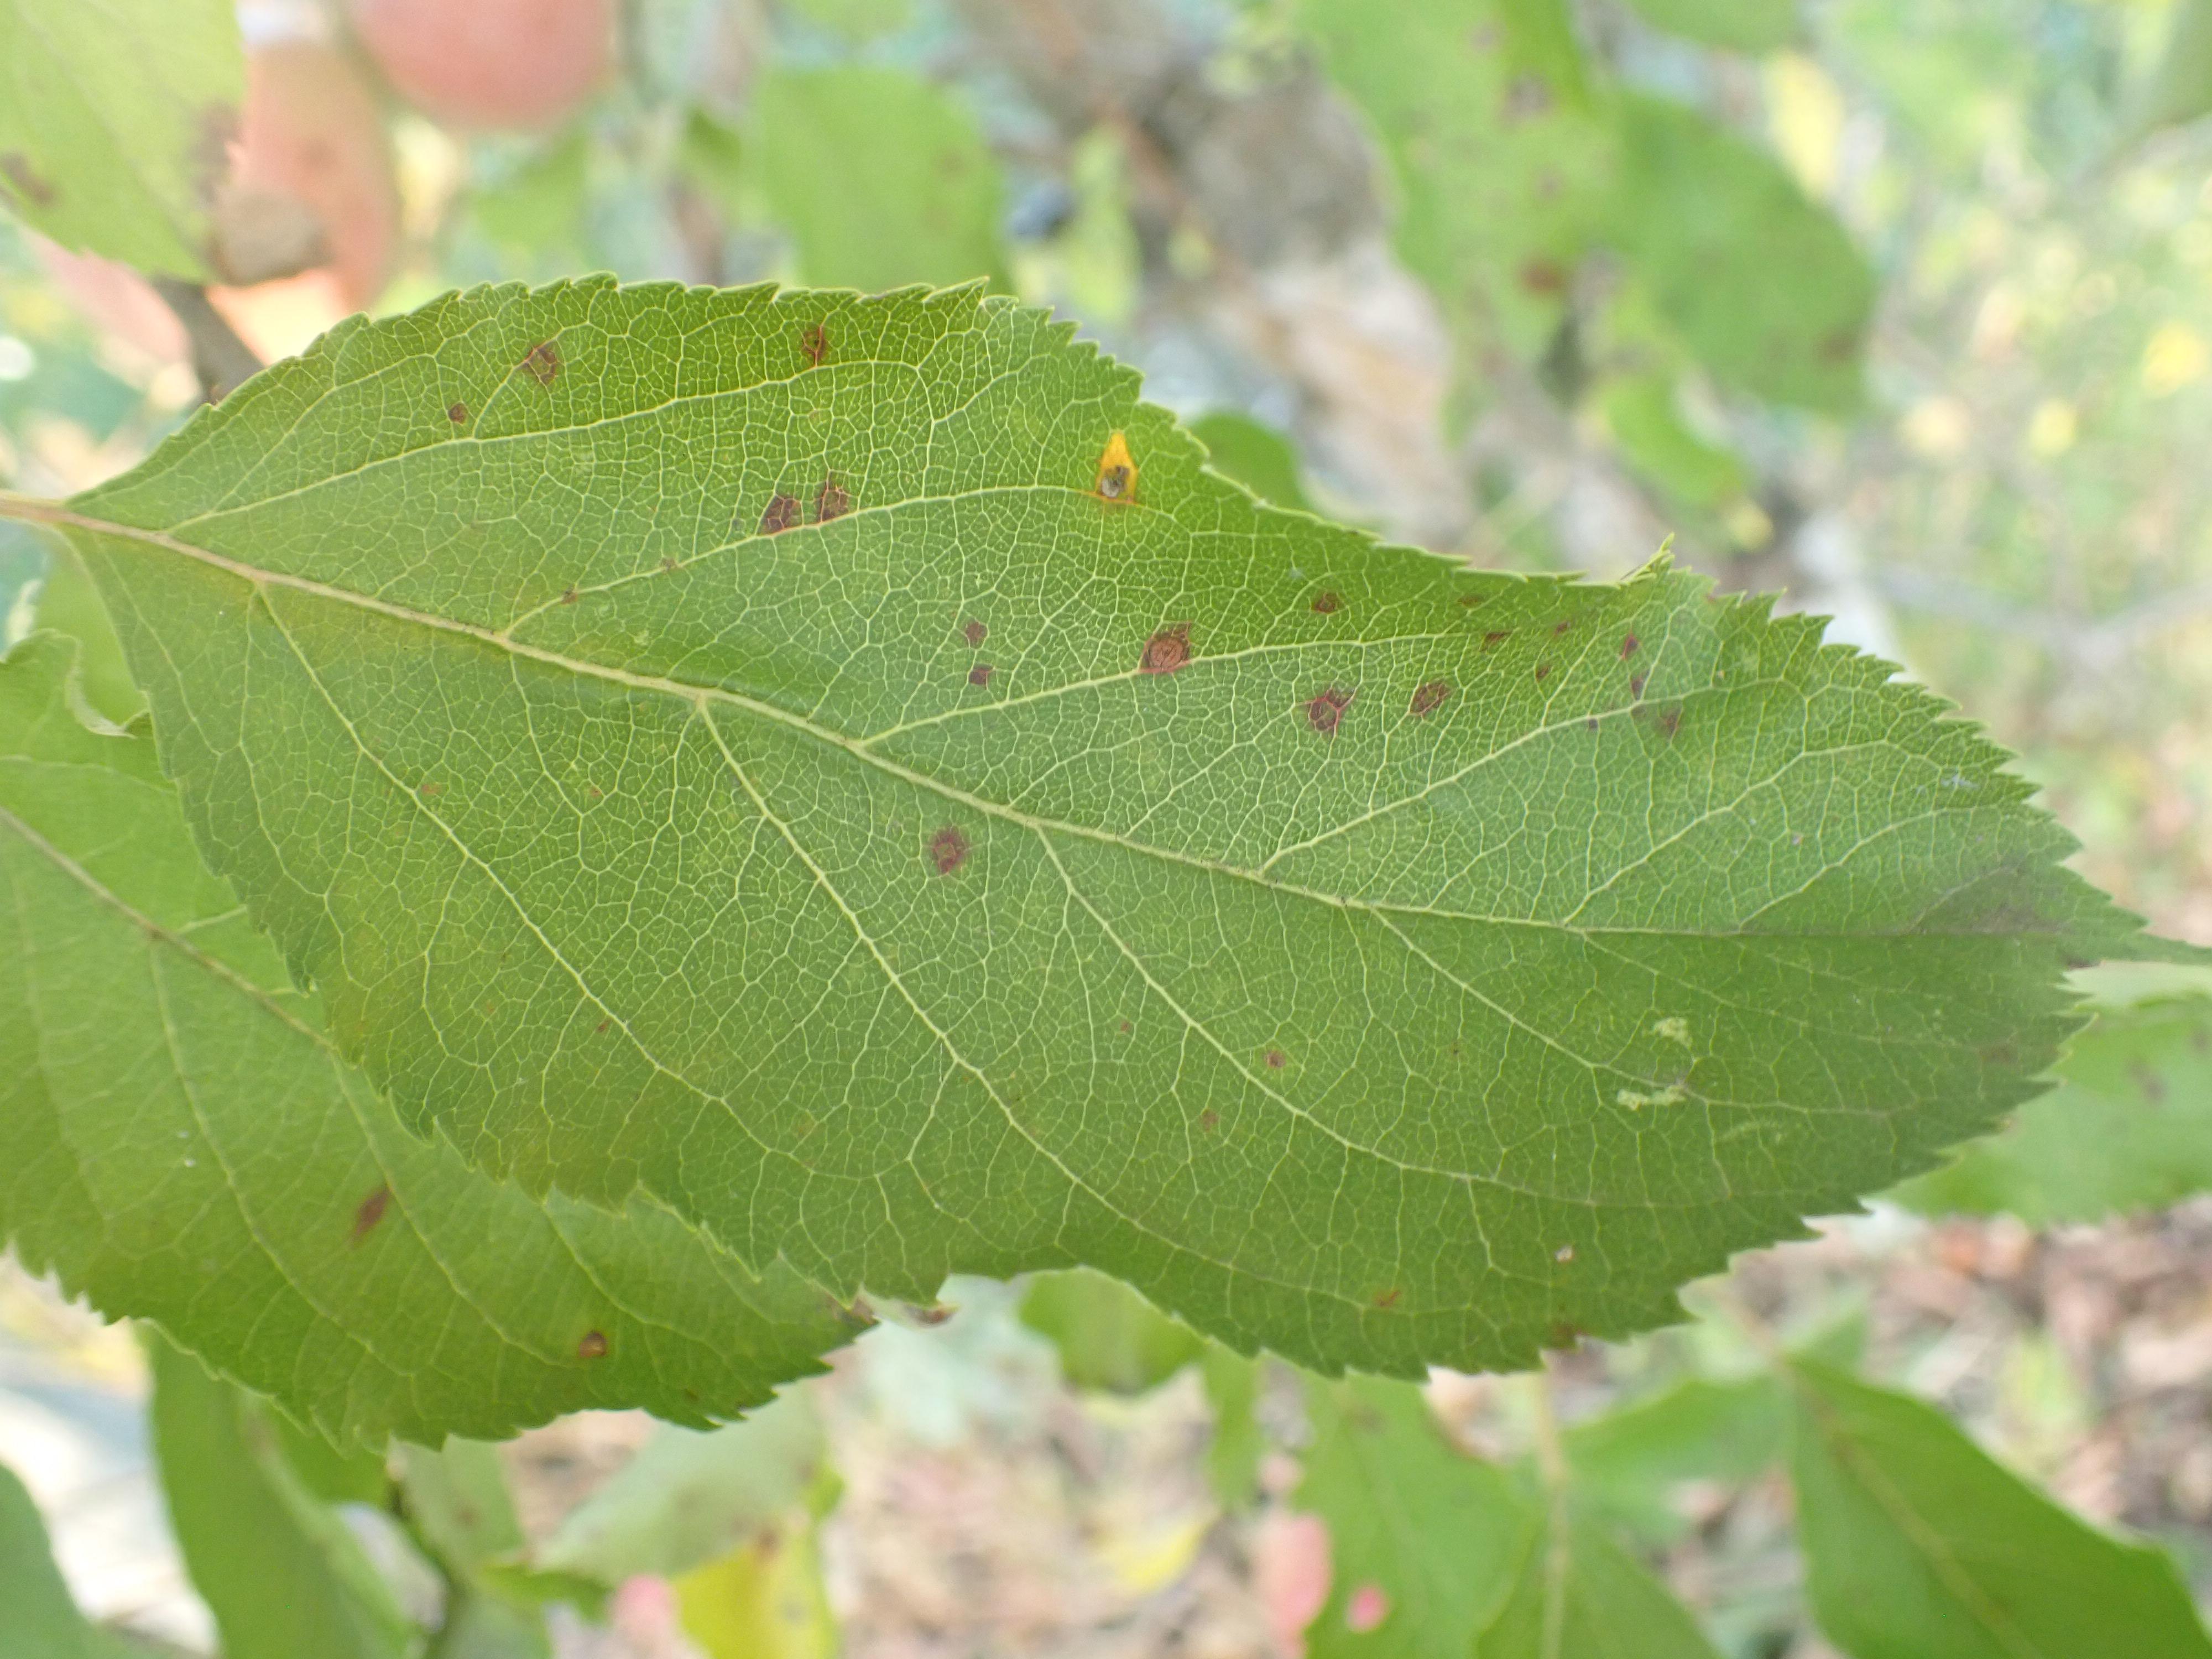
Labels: rust, complex